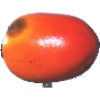
Label: Kaki 1